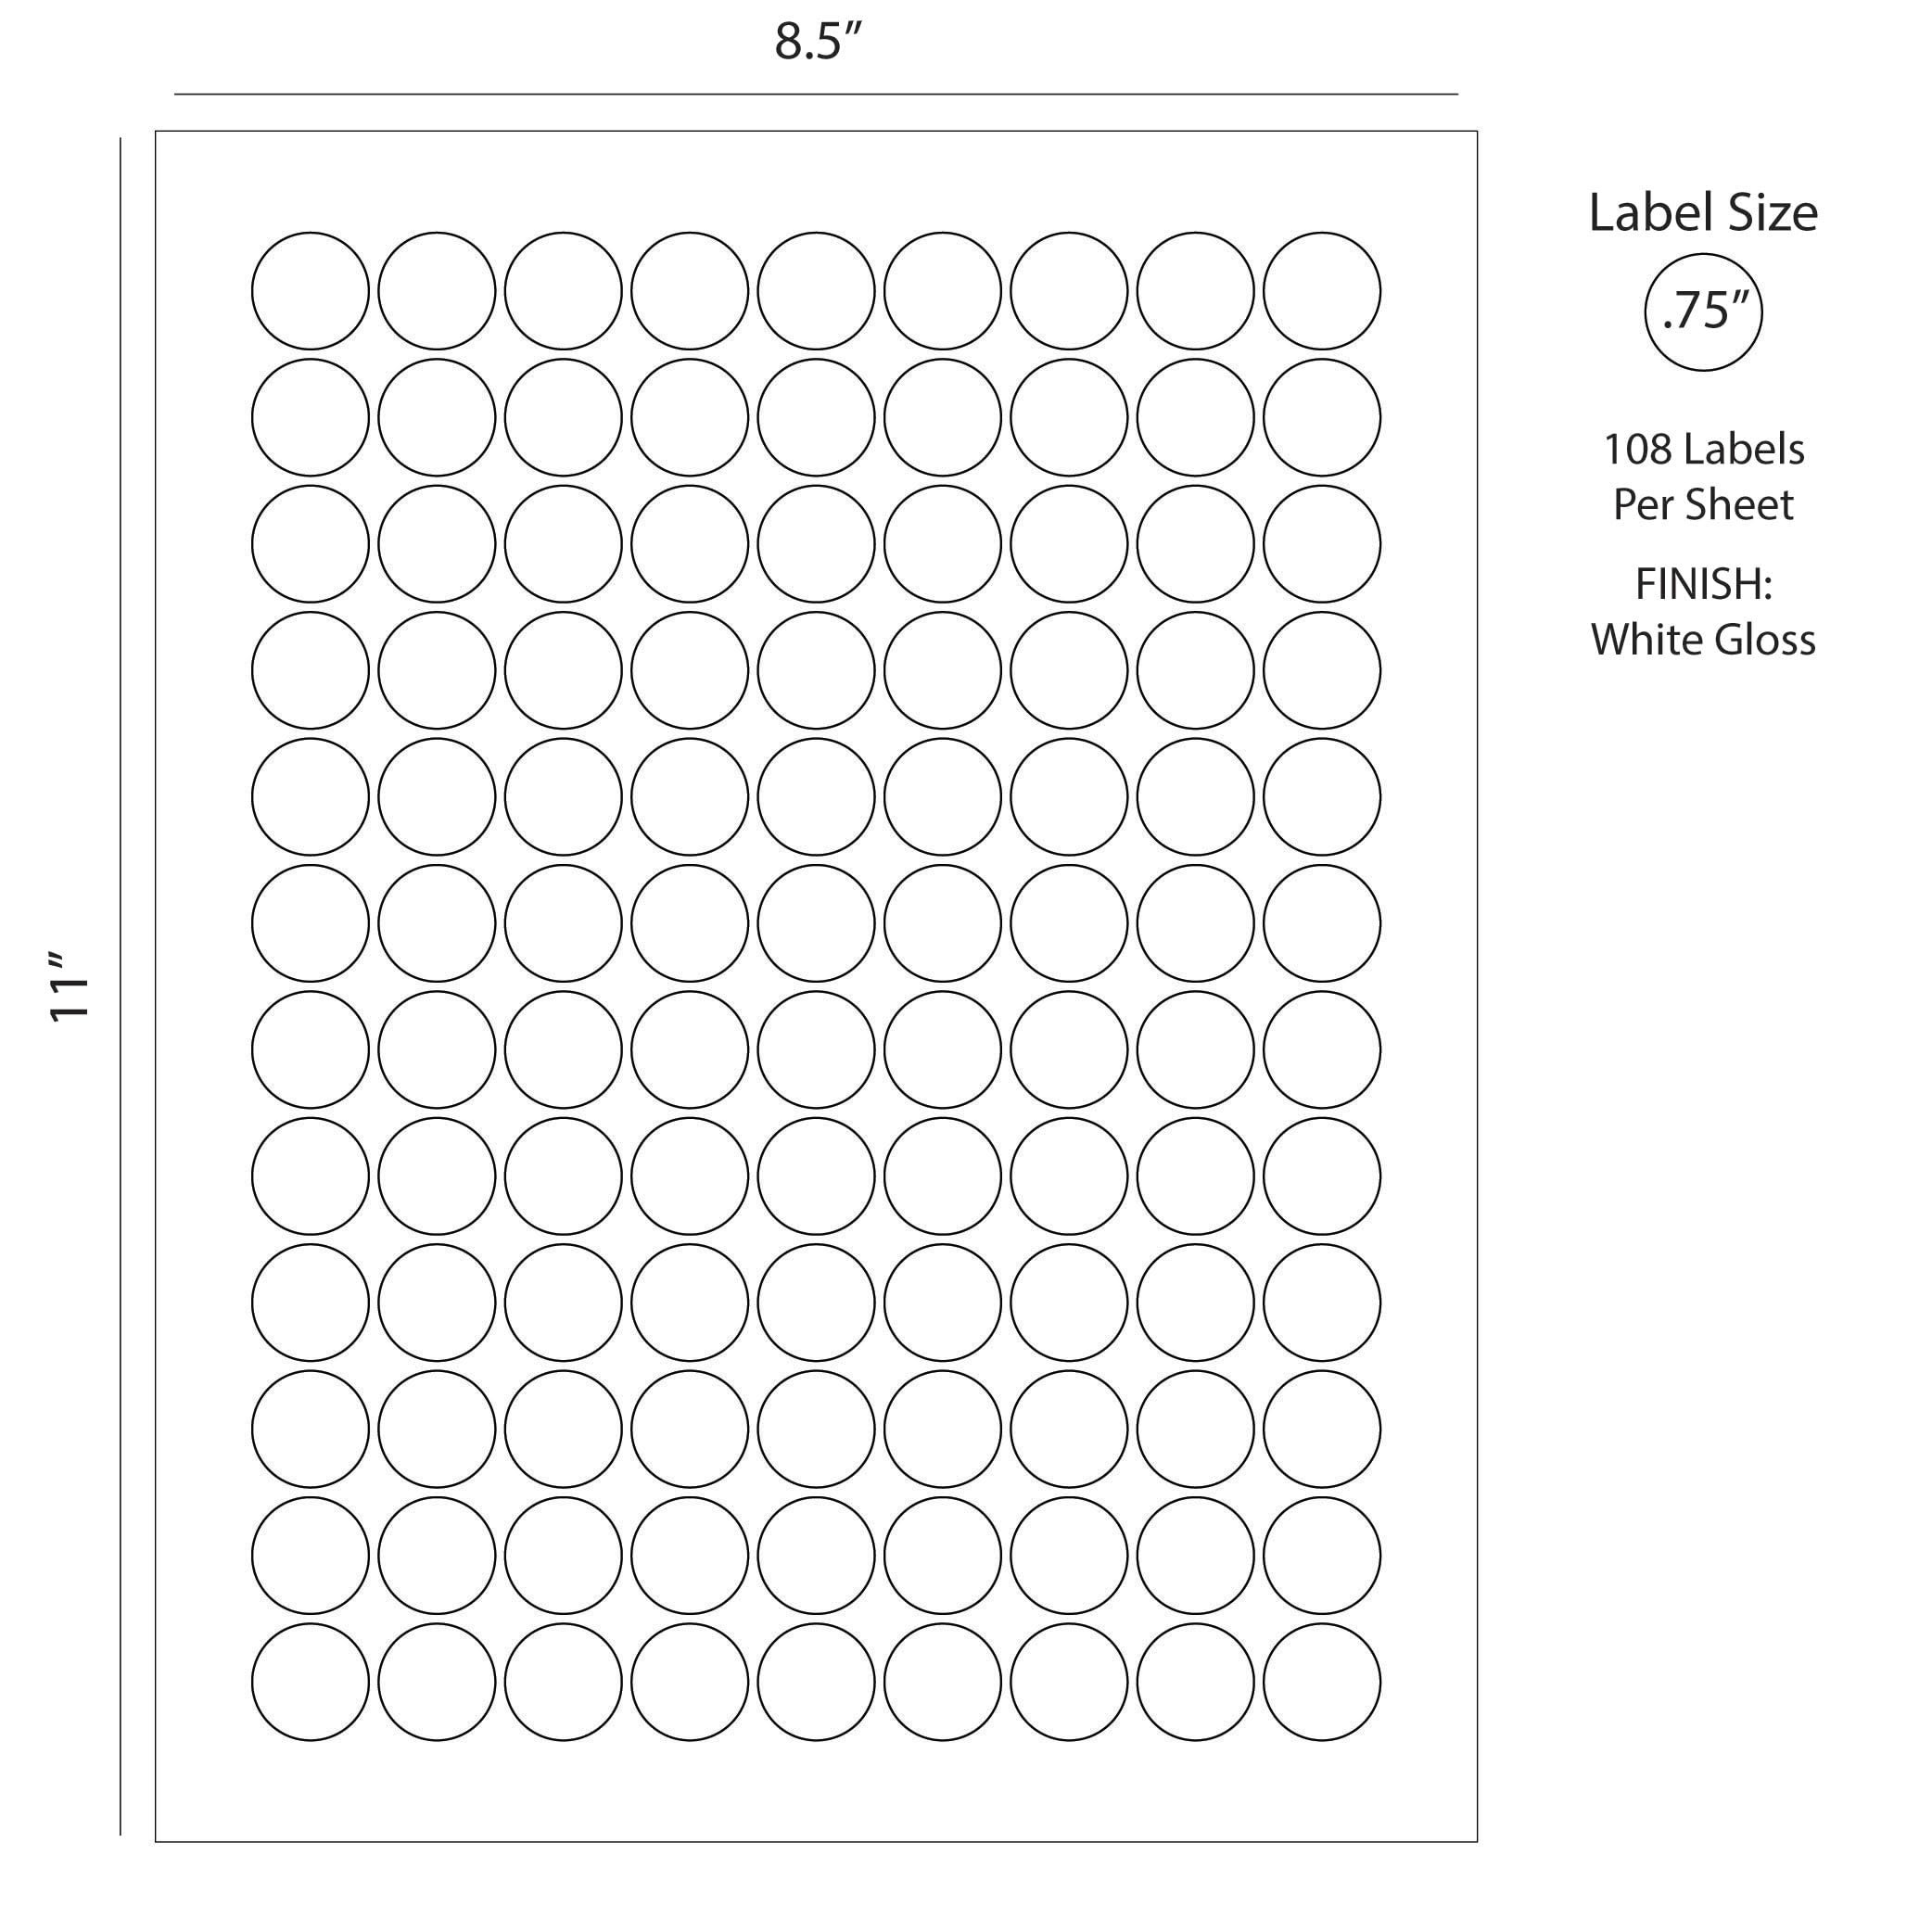
Item Name: Mardi Gras Candy 13.6oz Kisses Chocolate (Approximately 85 Pcs)
Bullet Point 1: Includes 13.6oz: Approximately 85 Completely Assembled Kisses Candies With Stickers
Bullet Point 2: This Product Is Kosher Dairy Certified
Bullet Point 3: No Extra Work: Completely Assembled Chocolate Candy. These Preassembled Party Favors Are Ready To Gift - No Peeling, Gluing Or Sticking Required. Stickers Are Printed On High Quality Paper With Beautiful, Vibrant Colors.
Bullet Point 4: This item is heat sensitive and will ship with cool pack packaging as needed
Bullet Point 5: OUD
Product Description: Mardi Gras Candy 13.6oz Kisses Chocolate (Approximately 85 Pcs)
Value: 16.0
Unit: Ounce

Price: 35.49